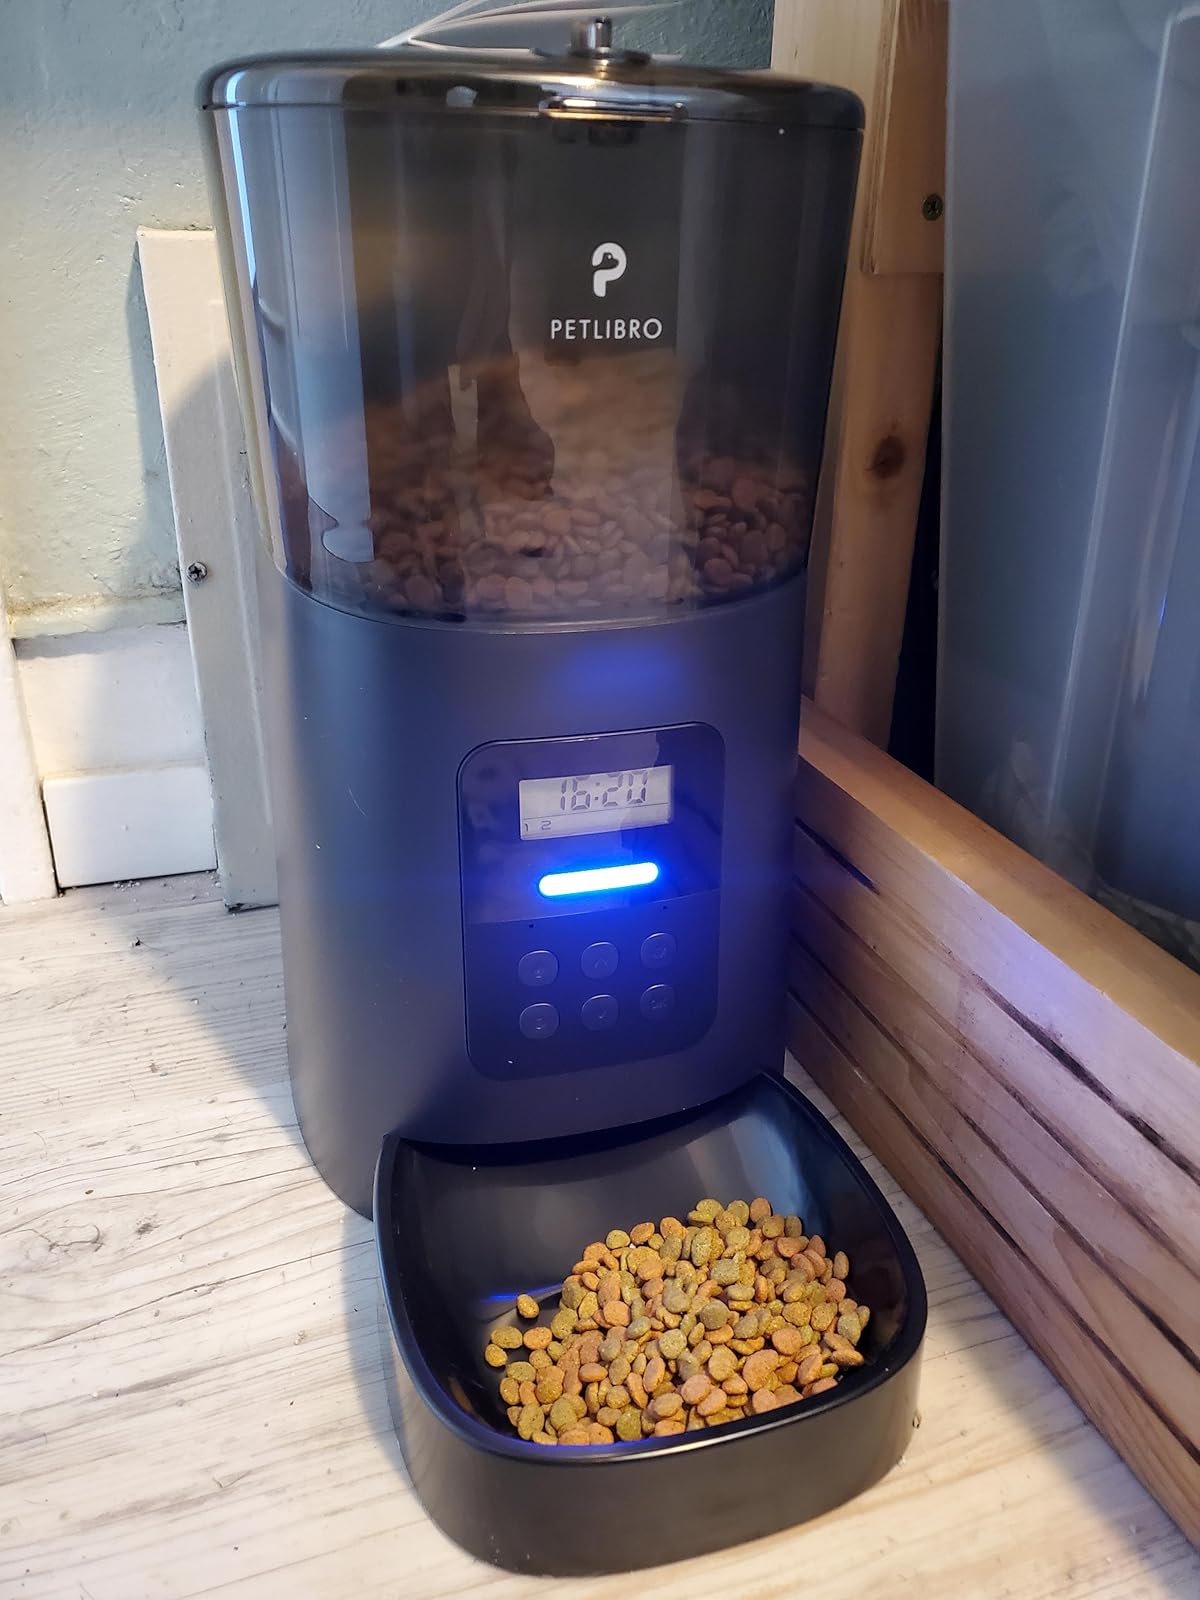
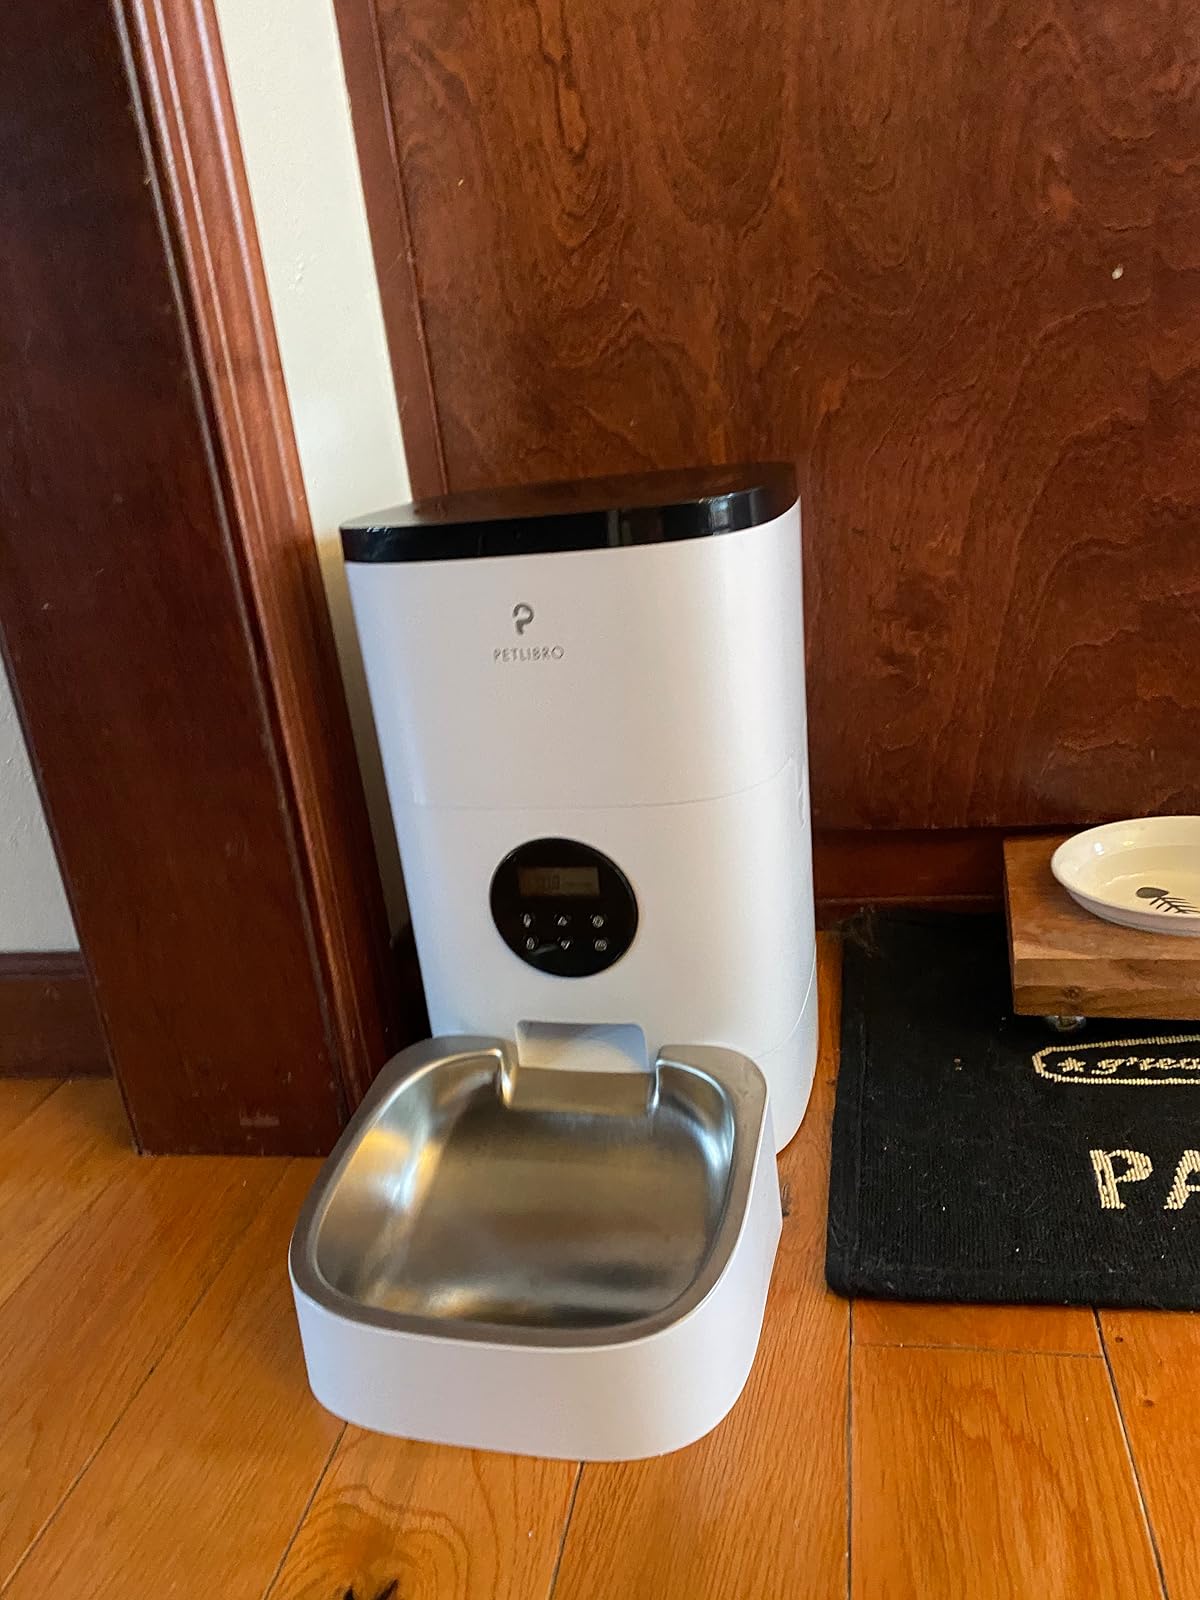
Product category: items_feeder
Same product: no